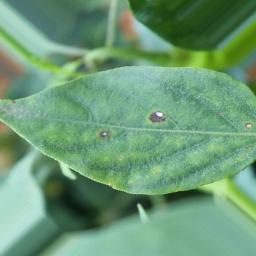
Label: cercospora